Bert Gordon (comedian)

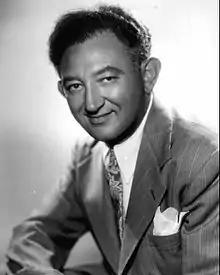
(1945)

Bert Gordon (April 8, 1895 – November 30, 1974) was an American comedian and voice actor who appeared in vaudeville, radio, and occasionally films.